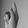
ASL letter: K